Ottoman Baroque architecture

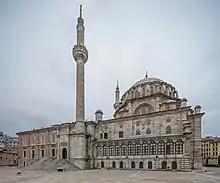
Laleli Mosque in Istanbul (1760–1764)

Mustafa III's own imperial mosque was built in the center of Istanbul and is known as the Laleli Mosque. Its construction began in 1760 and finished in 1764. Its architect was Mehmed Tahir Agha. Due to the sultan's personal wishes, its form is based on that of the Selimiye Mosque in Edirne, consisting of a main dome supported by eight piers and four corner semi-domes, thus differing significantly from the Nuruosmaniye's design. However, unlike the Selimiye Mosque, the piers are more slender and are mostly integrated directly into the walls. The mosque's courtyard is rectangular again, leaving the Nuruosmaniye's semi-elliptical courtyard as an experiment that was not repeated. The decoration is also firmly Baroque, with Ionic-like capitals, round and mixtilinear arches, a mihrab similar to the Nuruosmaniye's, and other Baroque motifs. The result is a mosque that incorporates the visual style of the Nuruosmaniye in a more restrained way and integrates it more closely with traditional Ottoman architecture.